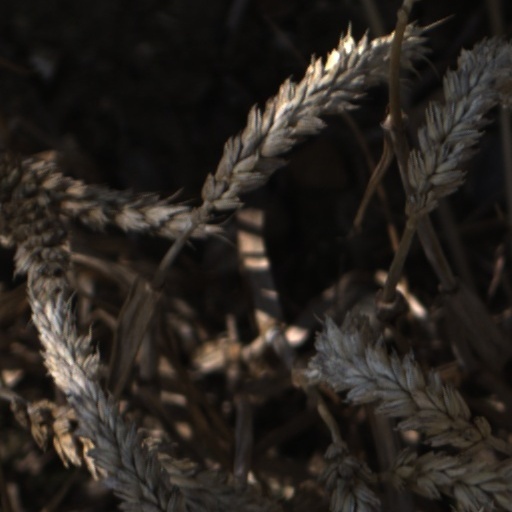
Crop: wheat